Andrej Hunko

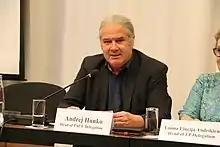
Andrej Hunko as head of the Election Observation Mission in Georgia (2018)

Hunko was a member of numerous Election Observation Missions (EOM) of the Parliamentary Assembly of the Council of Europe (PACE) and the OSCE. He observed the following elections, among others: